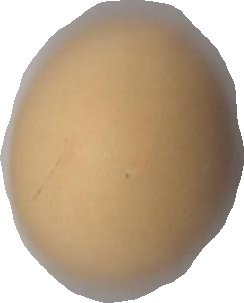
Variety: Dega